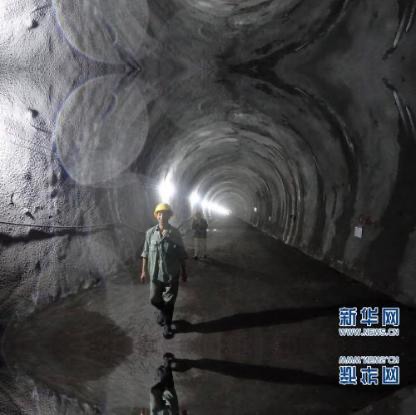
Objects in the image:
label: helmet